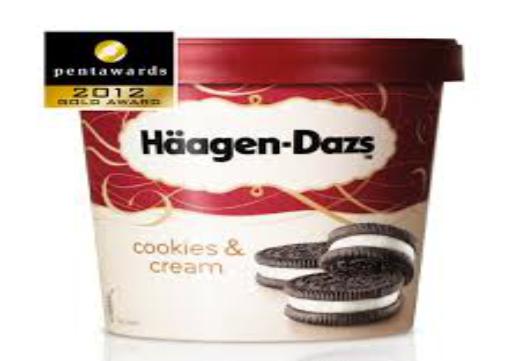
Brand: haagen-dazs
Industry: Food